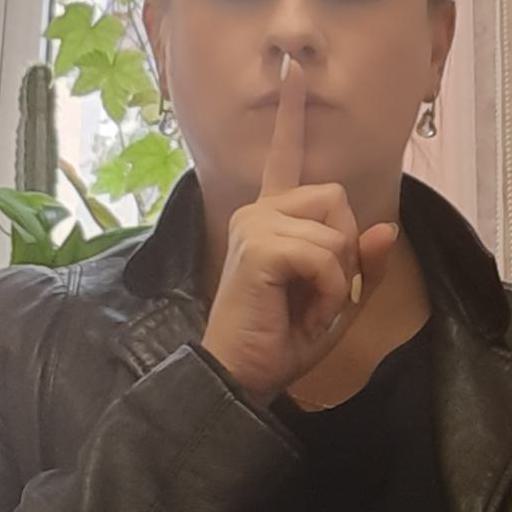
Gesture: mute